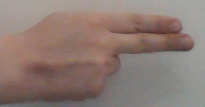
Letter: ain